1950 United States Senate election in California

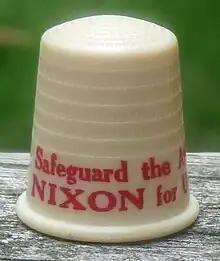
Nixon campaign thimble of 1950

On May 3, Representative George Smathers defeated liberal Senator Claude Pepper for the Democratic Senate nomination in Florida. Smathers' tactics included dubbing his opponent "Red Pepper" and distributing red-covered brochures, "The Red Record of Senator Claude Pepper", that included a photograph of Pepper with Marcantonio. Soon after Smathers' triumph in the primary, which in the days of the yellow dog South was tantamount to election, South Dakota Republican Senator Karl Mundt, who when in the House had served with Nixon on HUAC, sent him a letter telling him about Smathers' brochure. Senator Mundt wrote to Nixon, "It occurs to me that if Helen is your opponent in the fall, something of a similar nature might well be produced ..." Douglas wrote of Senator Pepper's defeat, "The loss of Pepper is a great tragedy, and we are sick about it." She also noted, "What a vicious campaign was carried on against him. No doubt the fur will begin to fly out here too", and "It is revolting to think of the depths to which people will go."